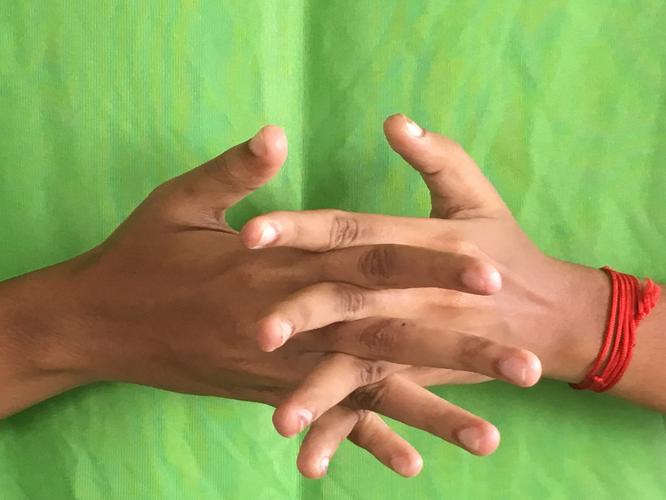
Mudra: Karkatta
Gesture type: double_hand